Coxeter notation

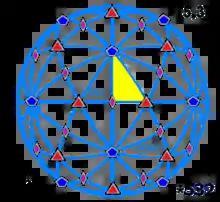
Reflection lines for [5,3] =

A final irreducible 3-dimensional finite reflective group is icosahedral symmetry, [5,3], order 120, . The reflection generators matrices are R, R, R. R=R=R=(R×R)=(R×R)=(R×R)=Identity. [5,3] is generated by 2 of 3 rotations: S, S, and S. A 10-fold rotoreflection is generated by V, the product of all 3 reflections.